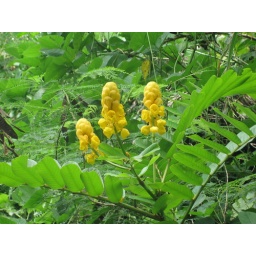
candle flower in Barbados